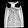
Label: Coat